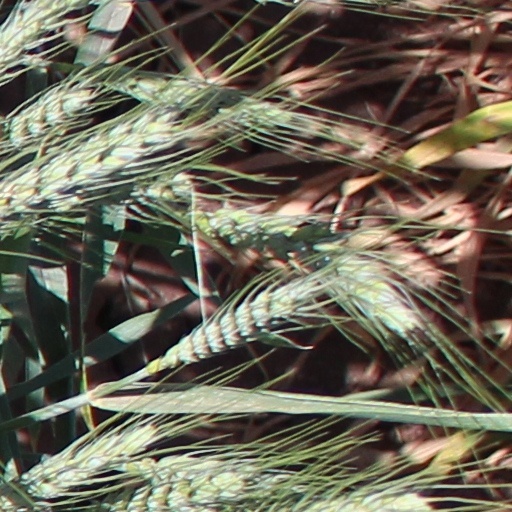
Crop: wheat